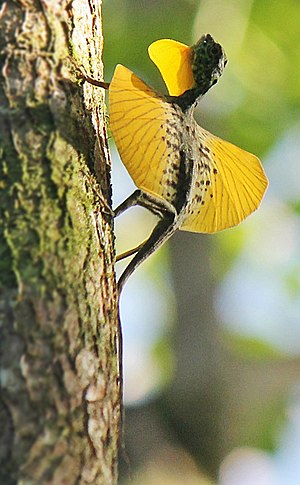
Drage (krybdyr)
Her ses en drageøgle der viser både sin flotte strubesæk og vinger.
Drager eller drageøgler, er en slægt af øgler fra familien Agamidae. Disse øgler er specielt kendt for deres evne til at svæve fra træ til træ. Det gør de ved at udfolde nogle ekstra ribben med membraner spændt ud imellem hvert, hvilket udgør de såkaldte "vinger". Mens de er i luften bruger de deres strubesæk til at stabiliserer svævningen, hvilket giver dem en høj grad af kontrol over deres flyvning. Udover deres strubesæk bruger de også deres hale til at styre og holde balancen med.